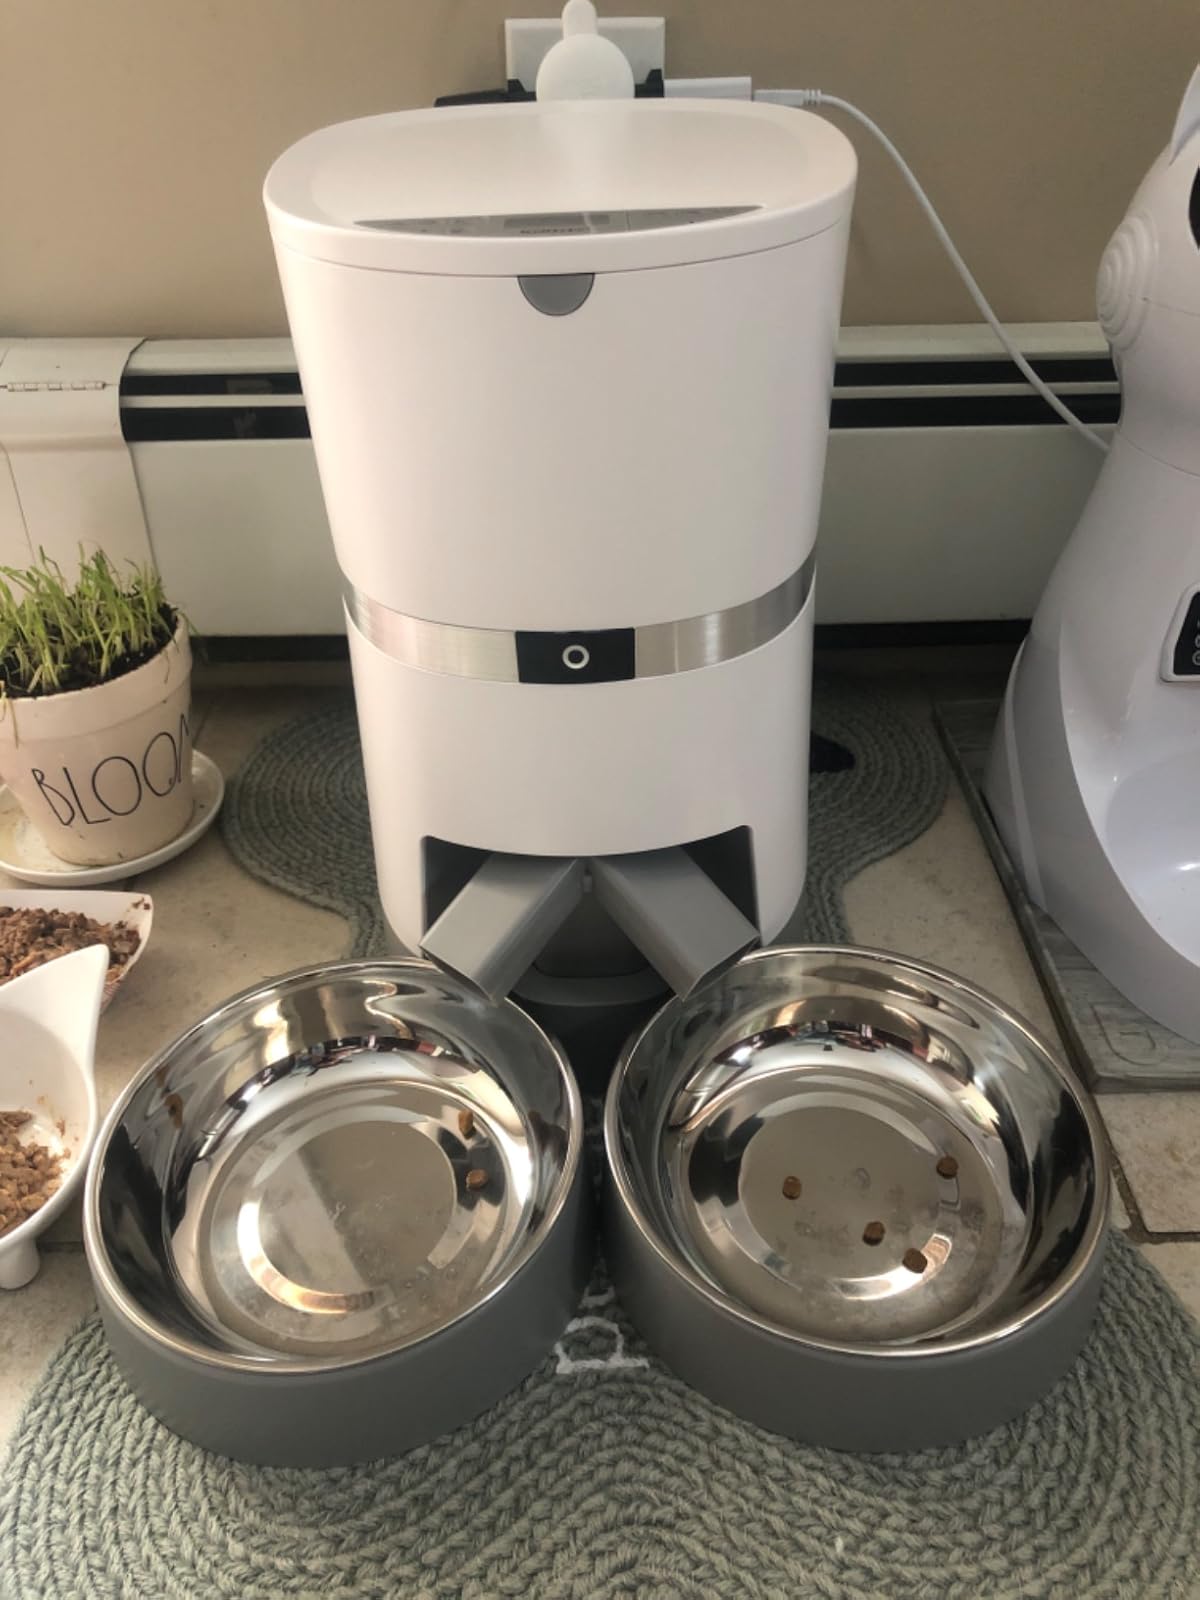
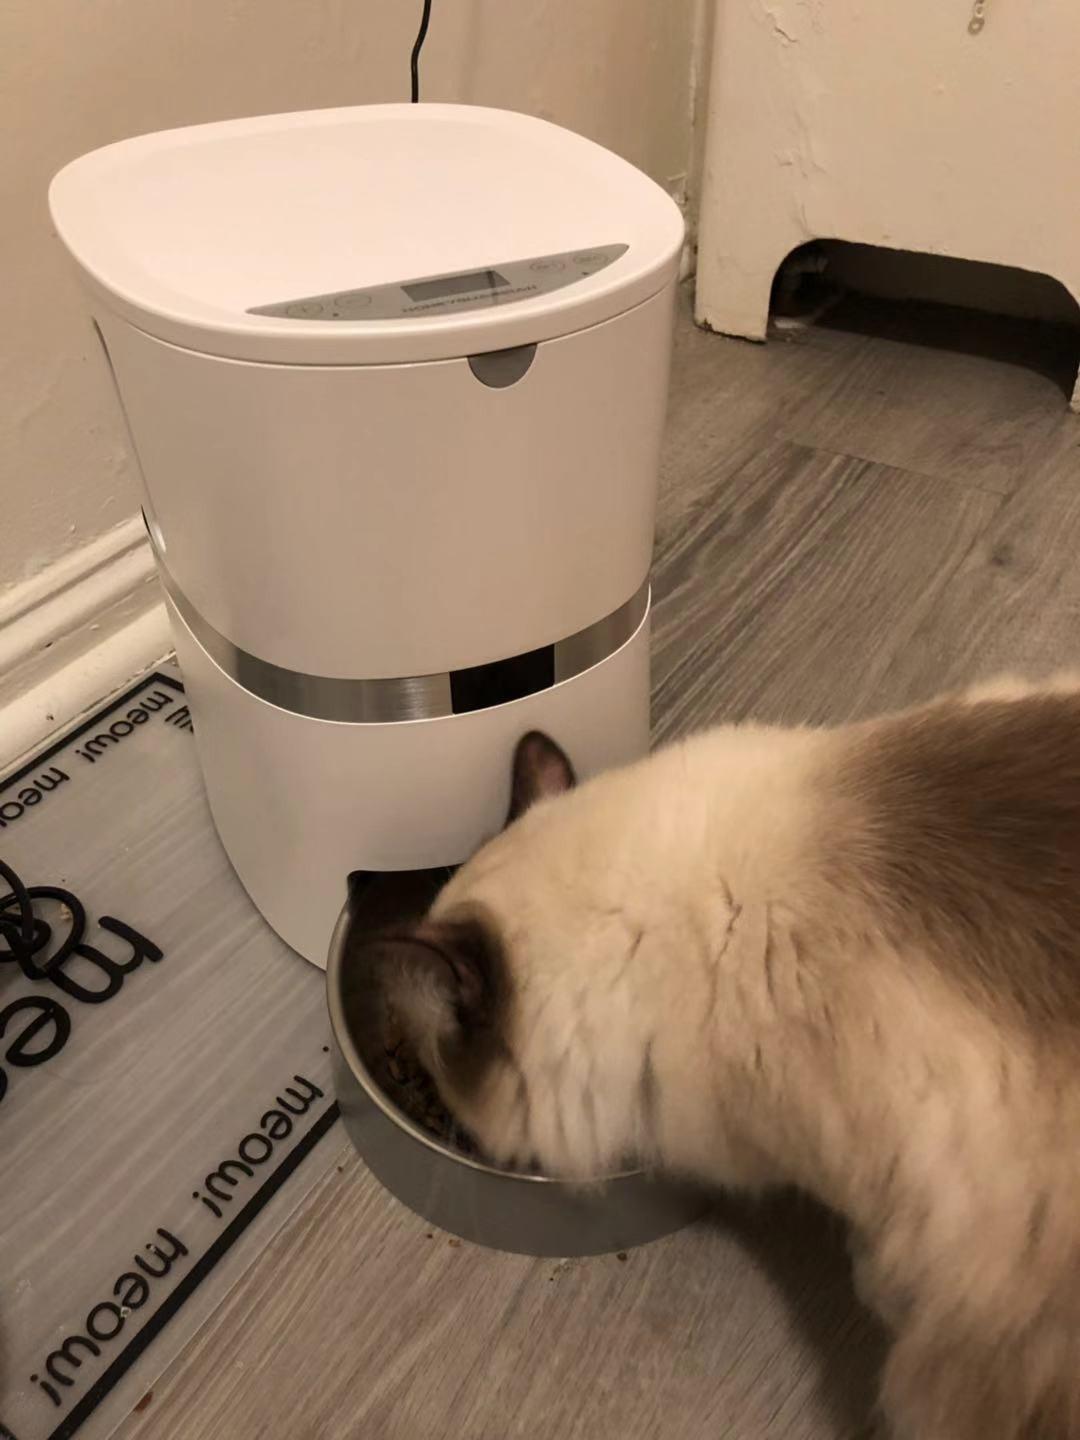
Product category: items_feeder
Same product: no